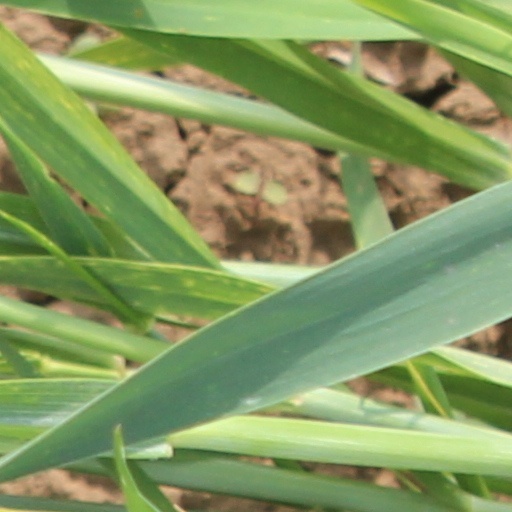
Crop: wheat